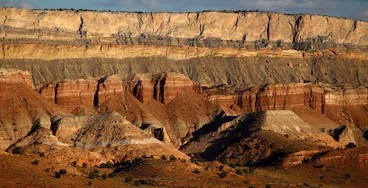
Soil type: Alluvial soil